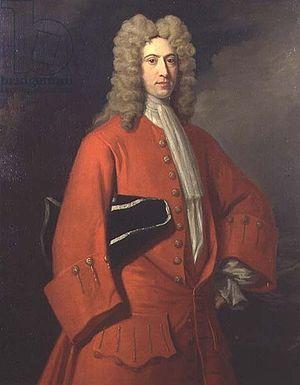
Galfridus Walpole était un officier de la Royal Navy, homme politique et maître des postes du Royaume de Grande-Bretagne. Il a perdu son bras droit après une bataille navale contre les Français à Vado Bay, en Italie, en 1711 et a commandé des navires pour une nouvelle période de neuf ans. Il a siégé à la Chambre des communes de 1715 à 1721, date à laquelle il a pris ses fonctions de ministre des Postes.